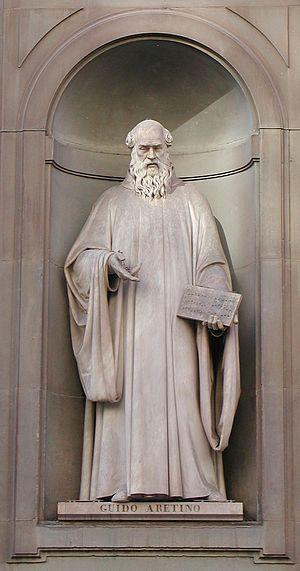
Le piazzale des Offices ou Piazzale degli Uffizi ou encore Piazzale Uffizi, est initialement un cortile dû à l'architecte Giorgio Vasari allongé qui forme une rue bordée des deux longs bâtiments des Offices de Florence, réunis du côté de l'Arno par un porche à colonnes doriques. Cet espace compris devant la loggiato en architraves à voûtes est délimitée par des piliers qui comportent des niches, dans lesquelles sont placées les statues en hommages à un florilège de grands hommes de Florence et de la Toscane.
Guido d'Arezzo — également appelé Gui ou Guy d'Arezzo voire Gui l'Arétin en français, Guidus Aretinus en latin ou encore Guido monaco en italien — est un moine bénédictin italien né en 992 et mort après 1033. Il est célèbre pour sa contribution à la pédagogie musicale, notamment à l'élaboration d'un système de notation musicale sur portée.